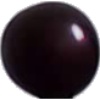
Label: Cherry Wax Black 1